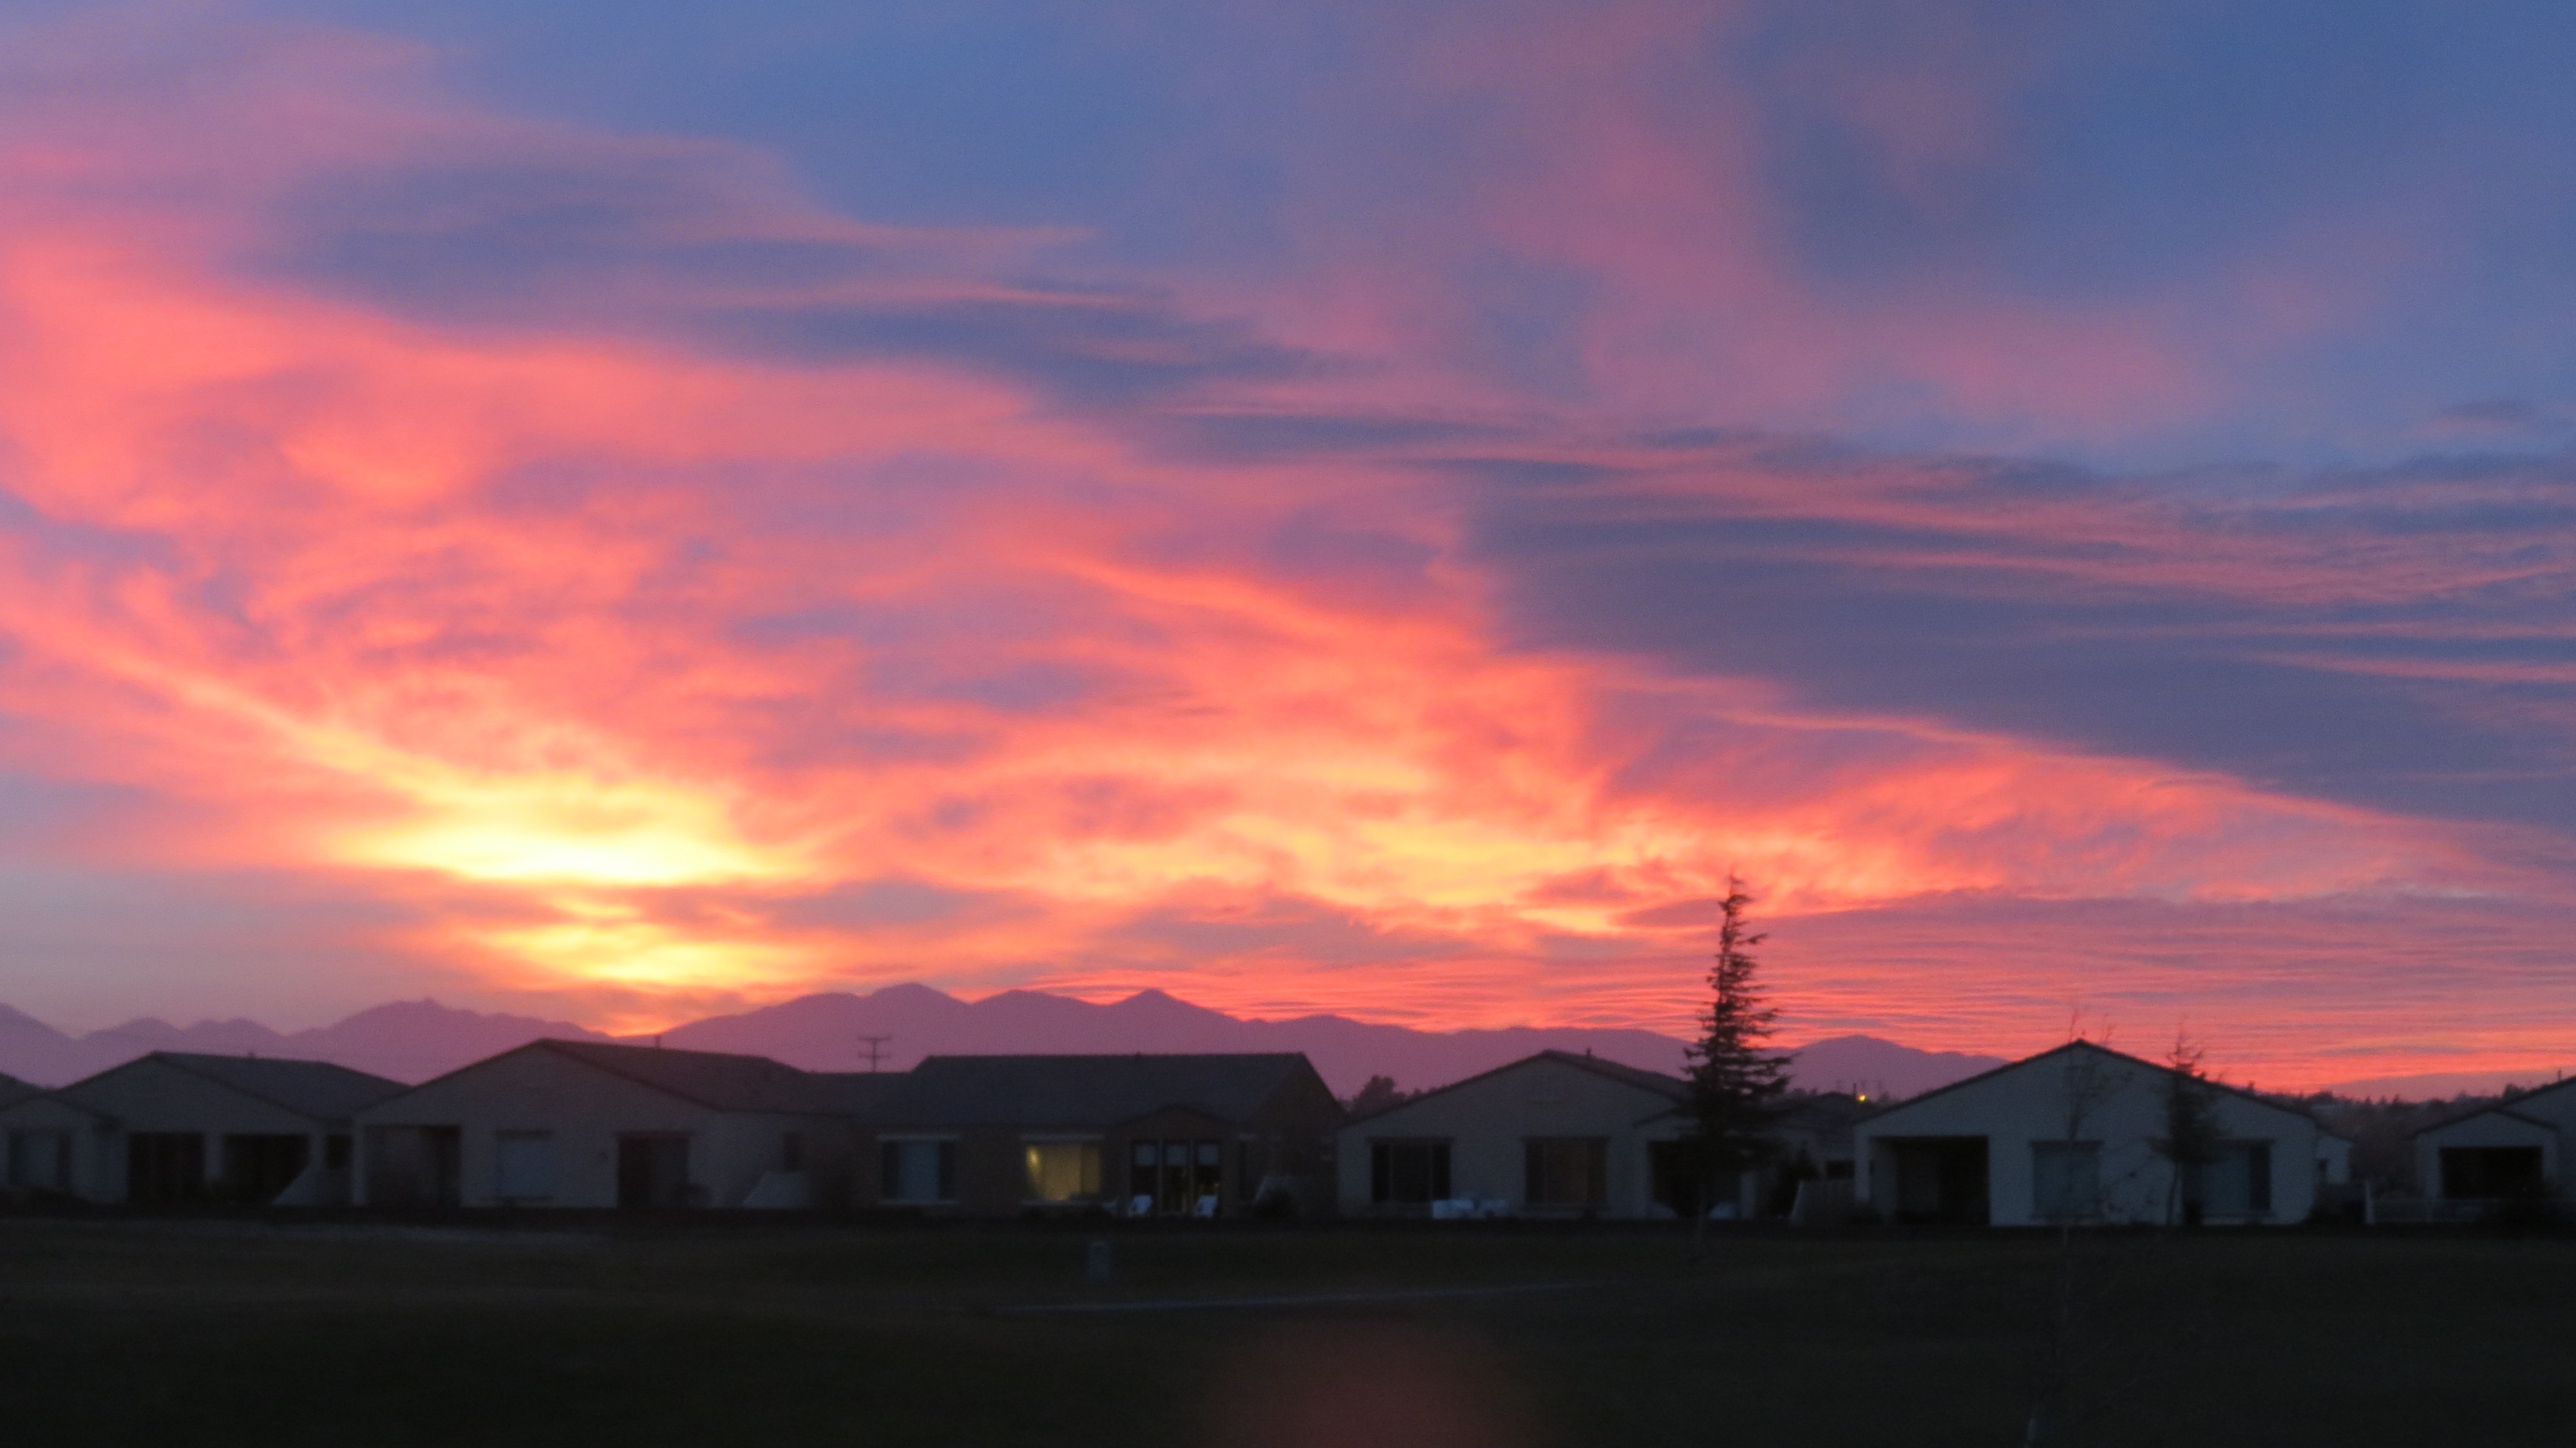
horizon, cloud, sky, sunrise, sunset, morning, dawn, atmosphere, dusk, evening, afterglow, red sky at morning